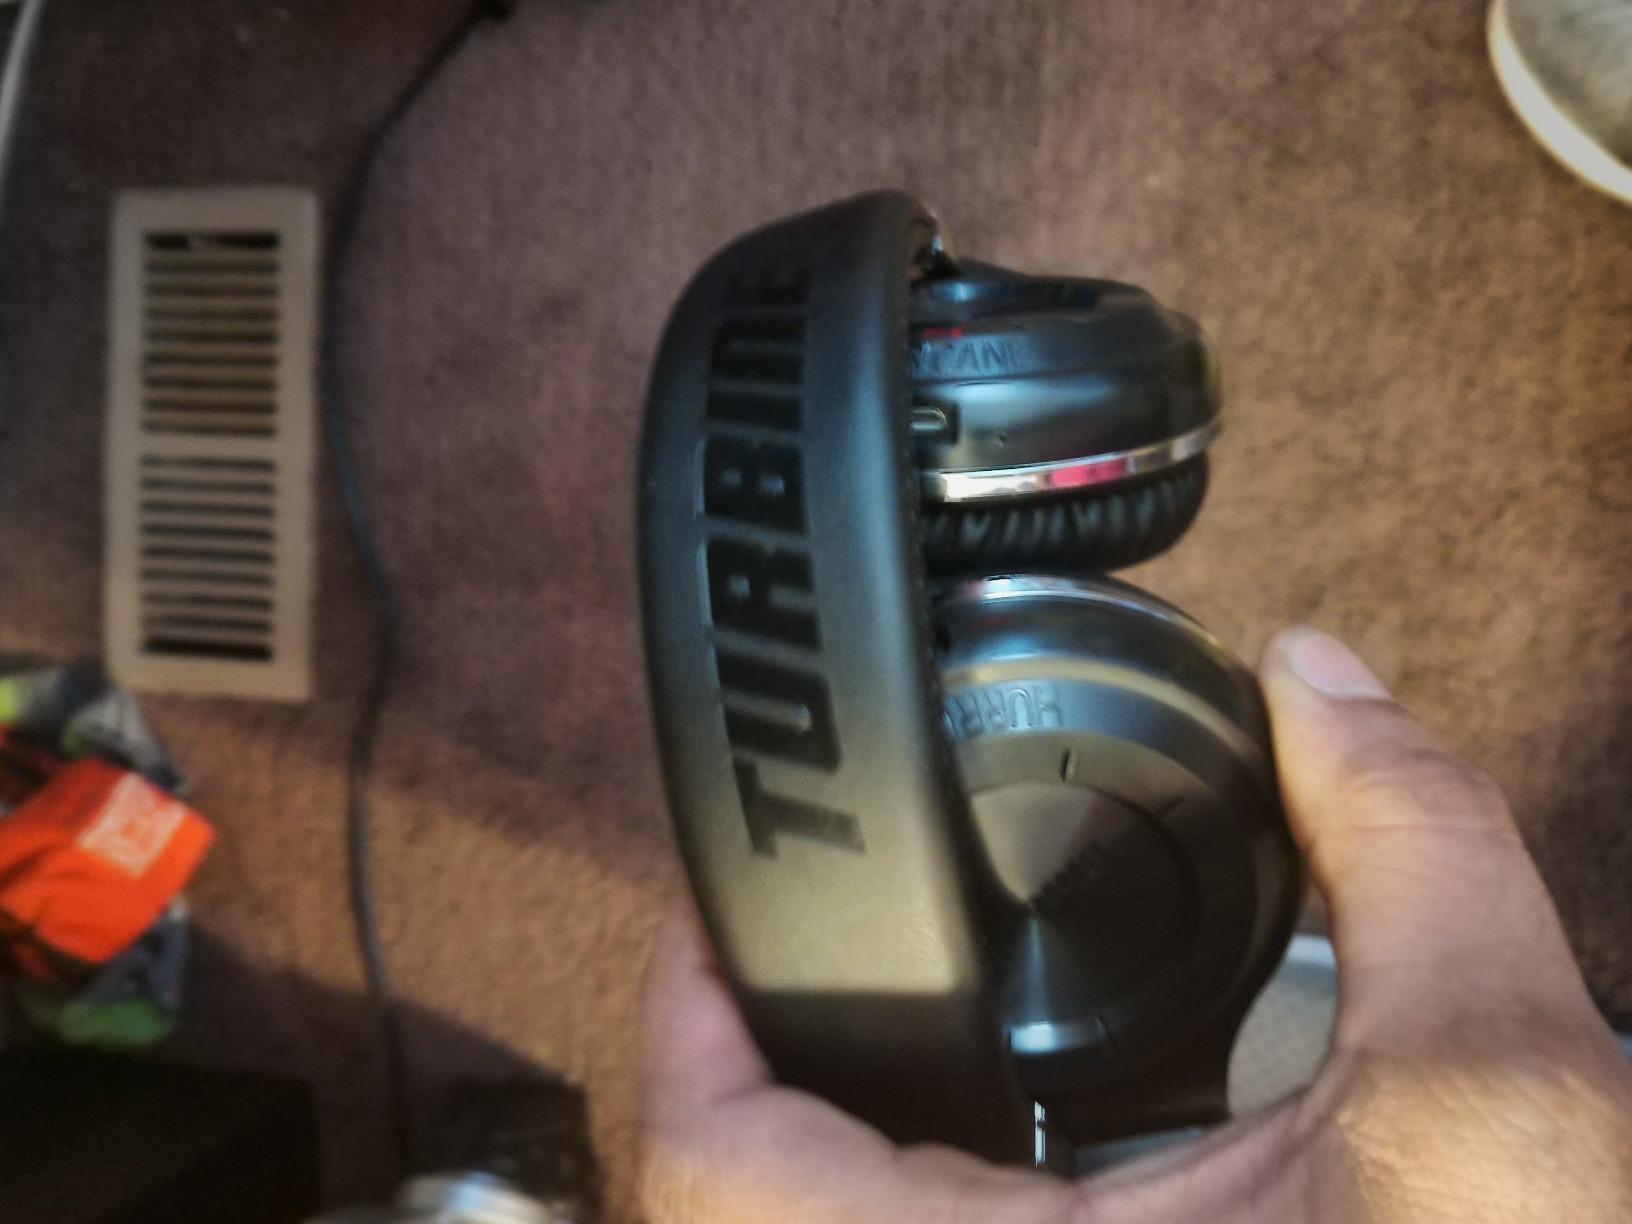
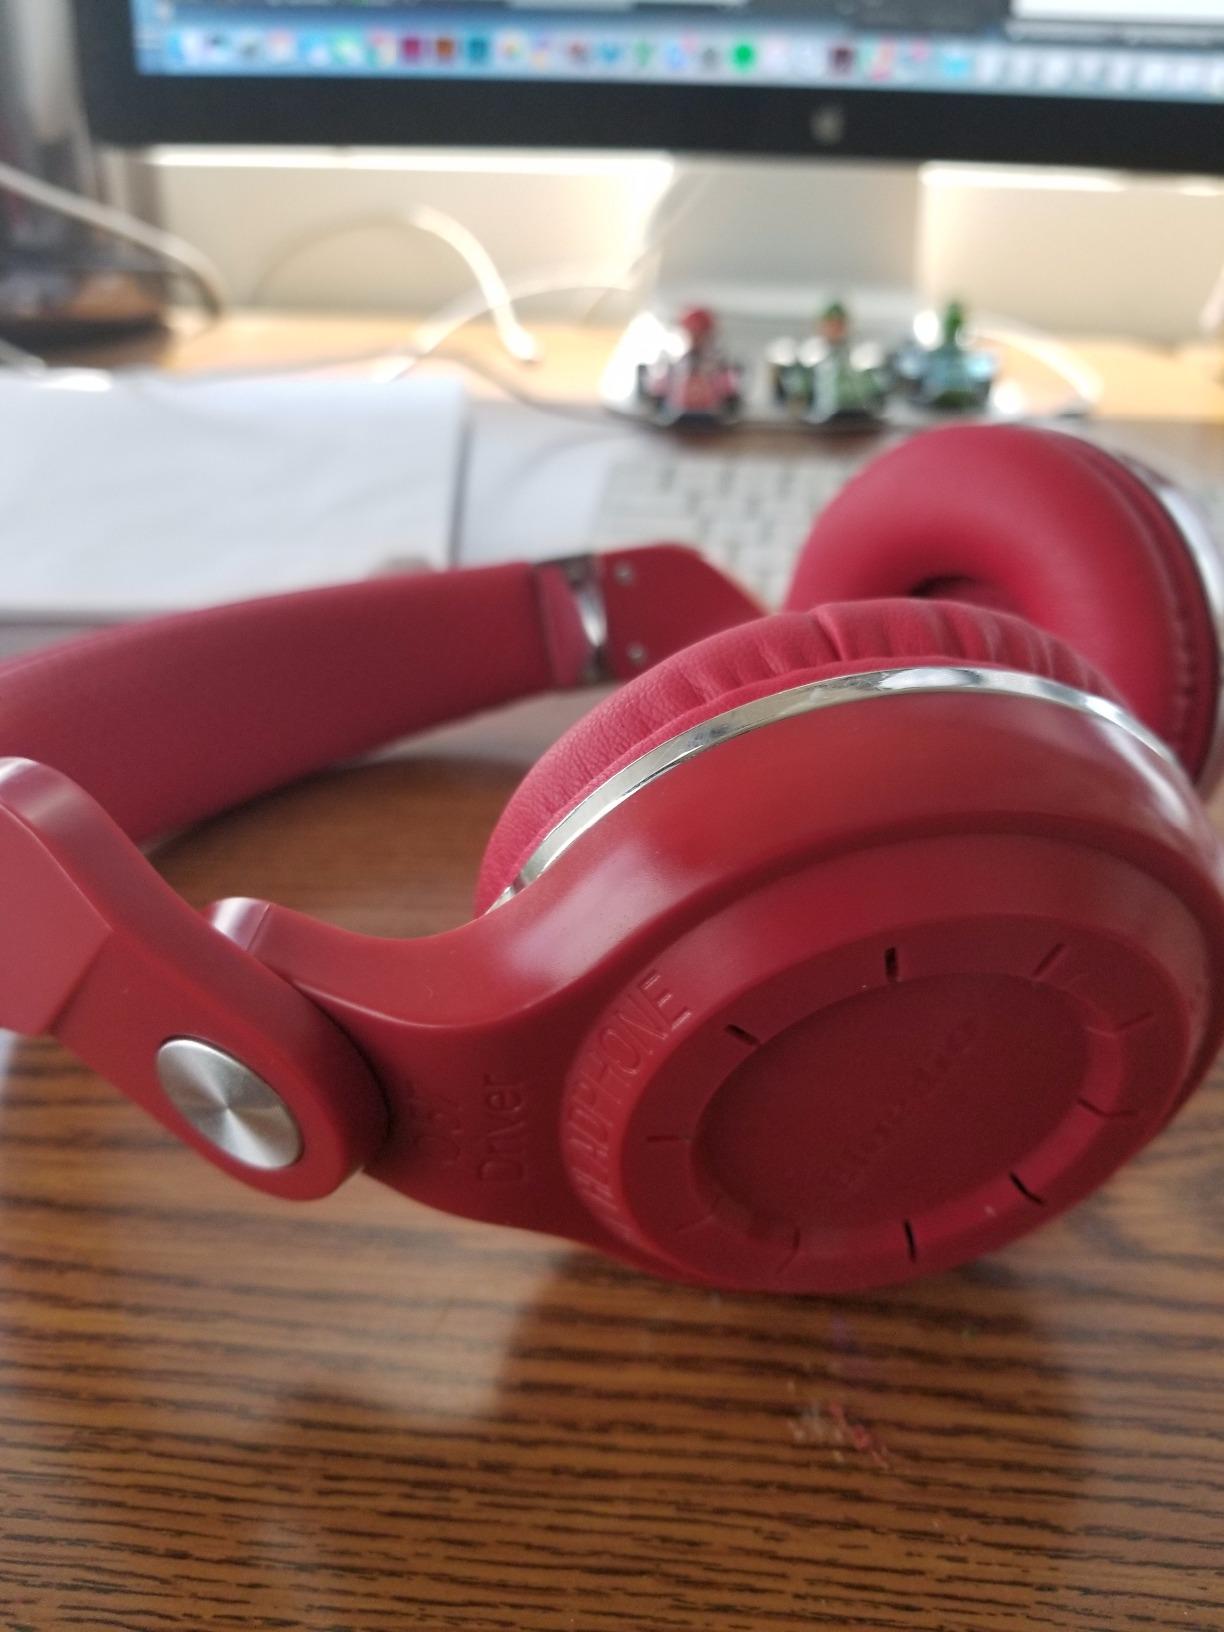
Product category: headphones
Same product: no